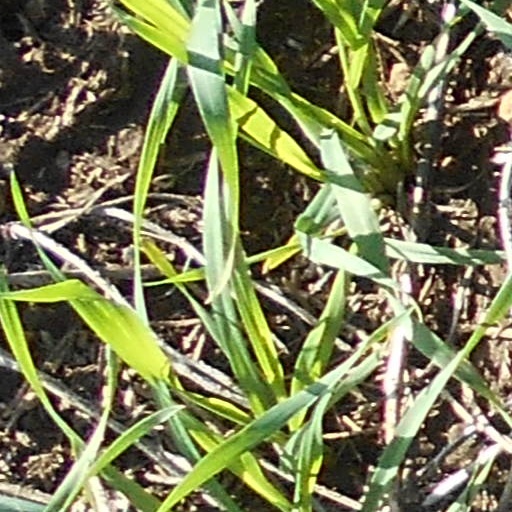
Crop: wheat